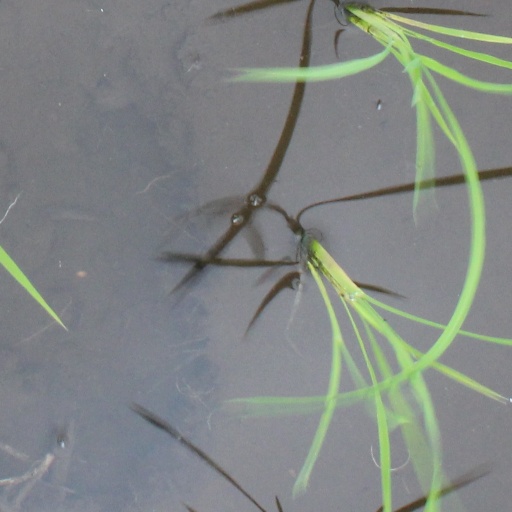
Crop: rice